James Foster Riddell

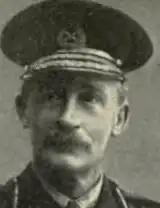

Brigadier-General James Foster Riddell (October 1861 – 26 April 1915) was a British Army officer who was killed on the Western Front whilst in command of the 149th (Northumberland) Brigade.